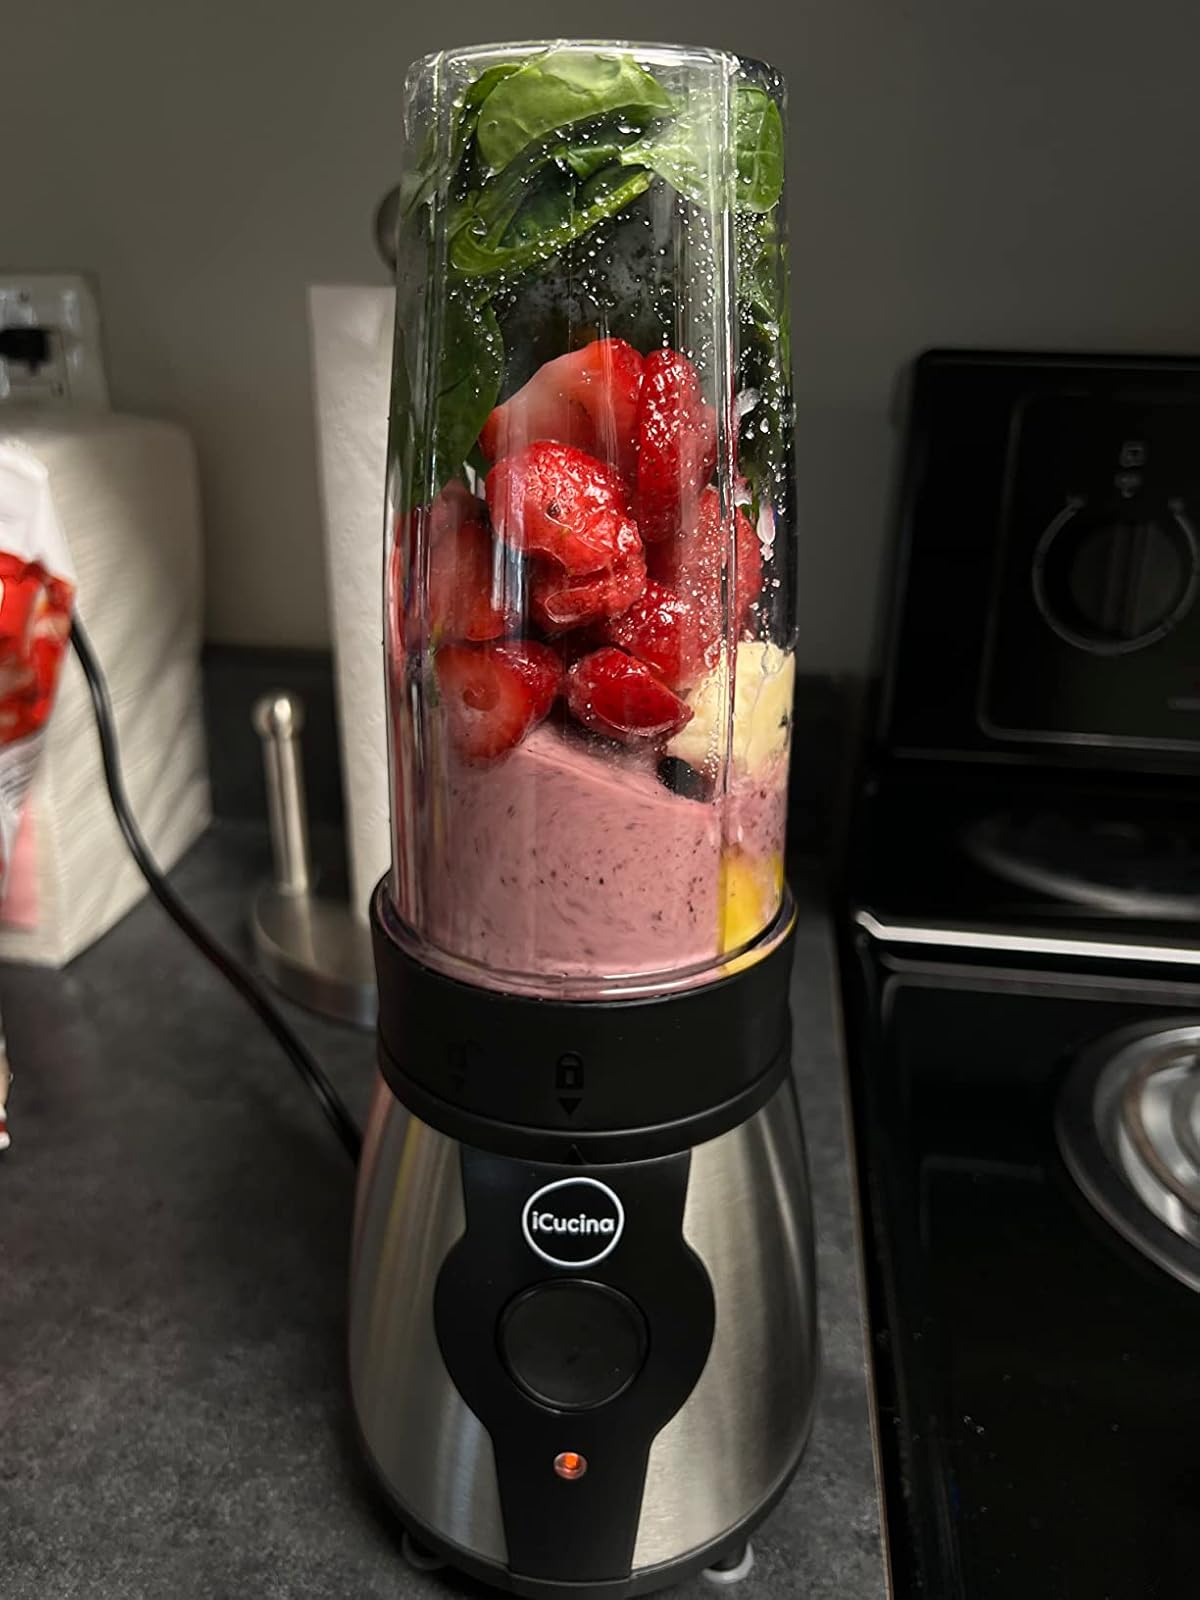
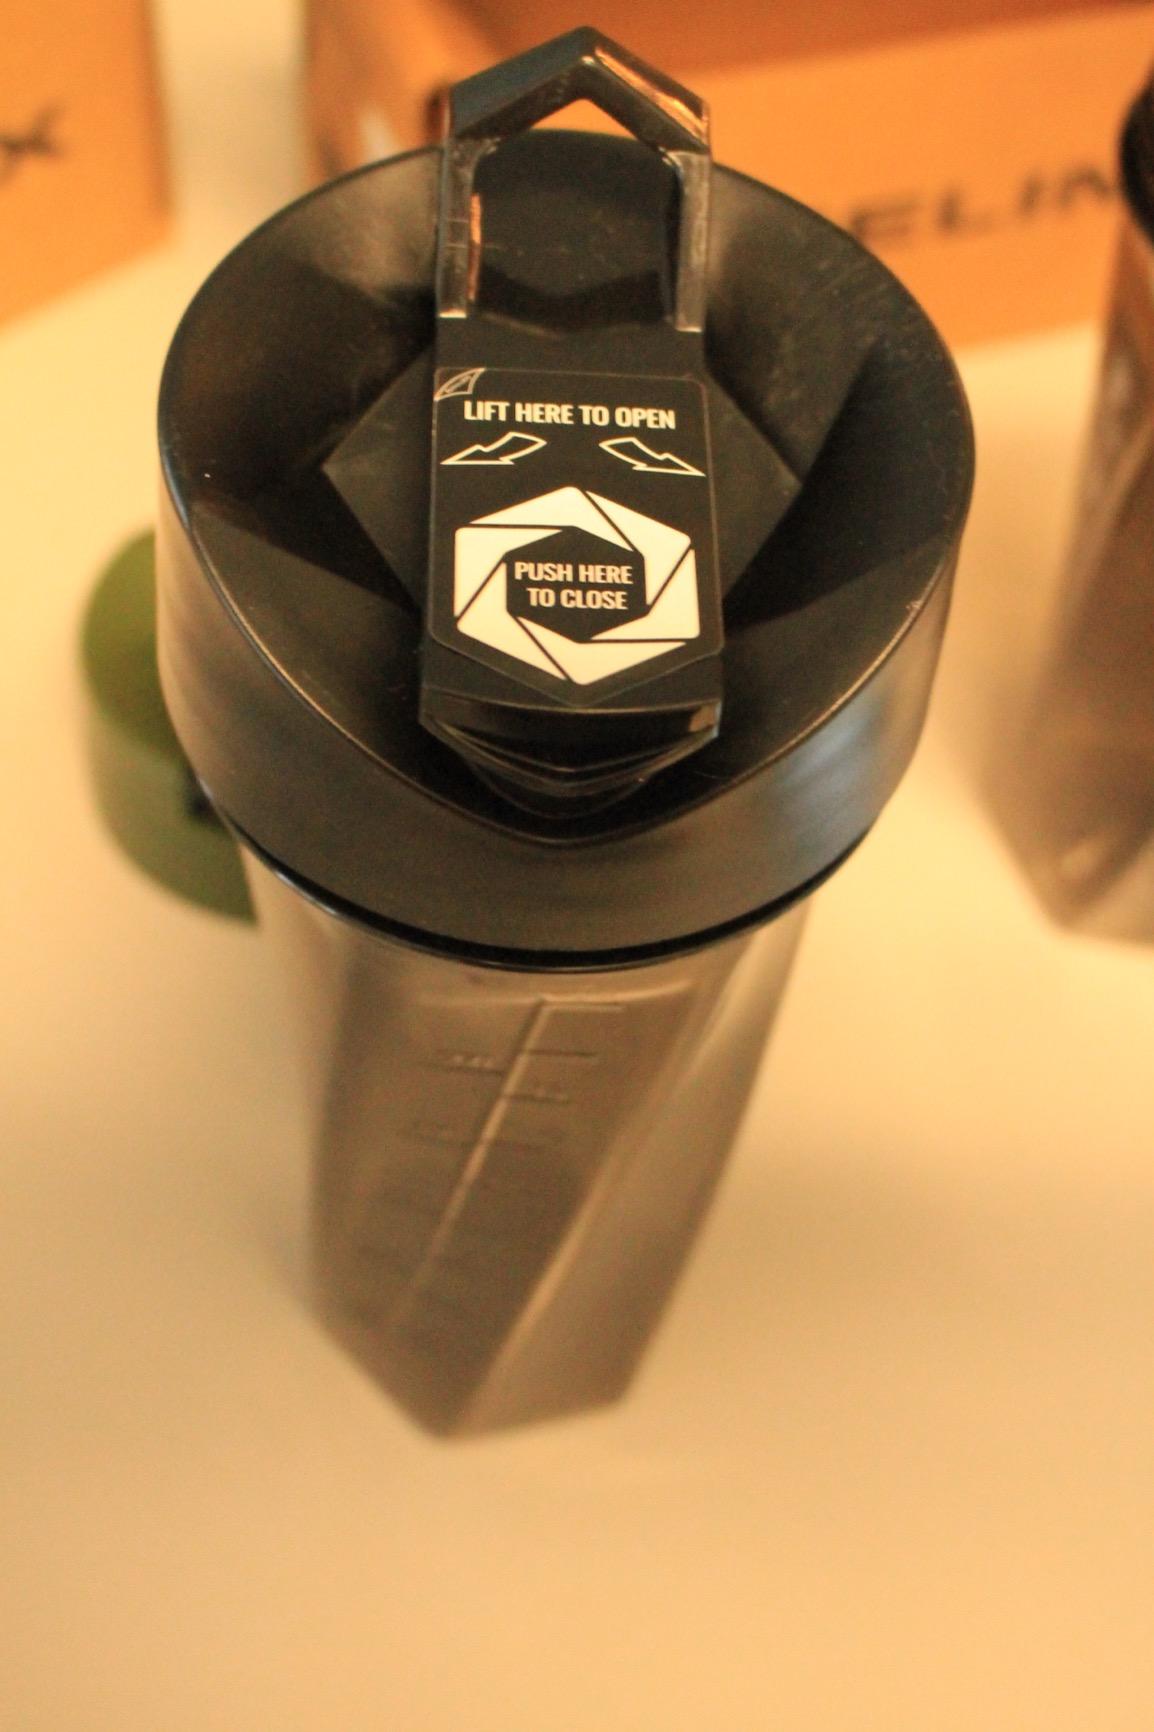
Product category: items_blender
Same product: no